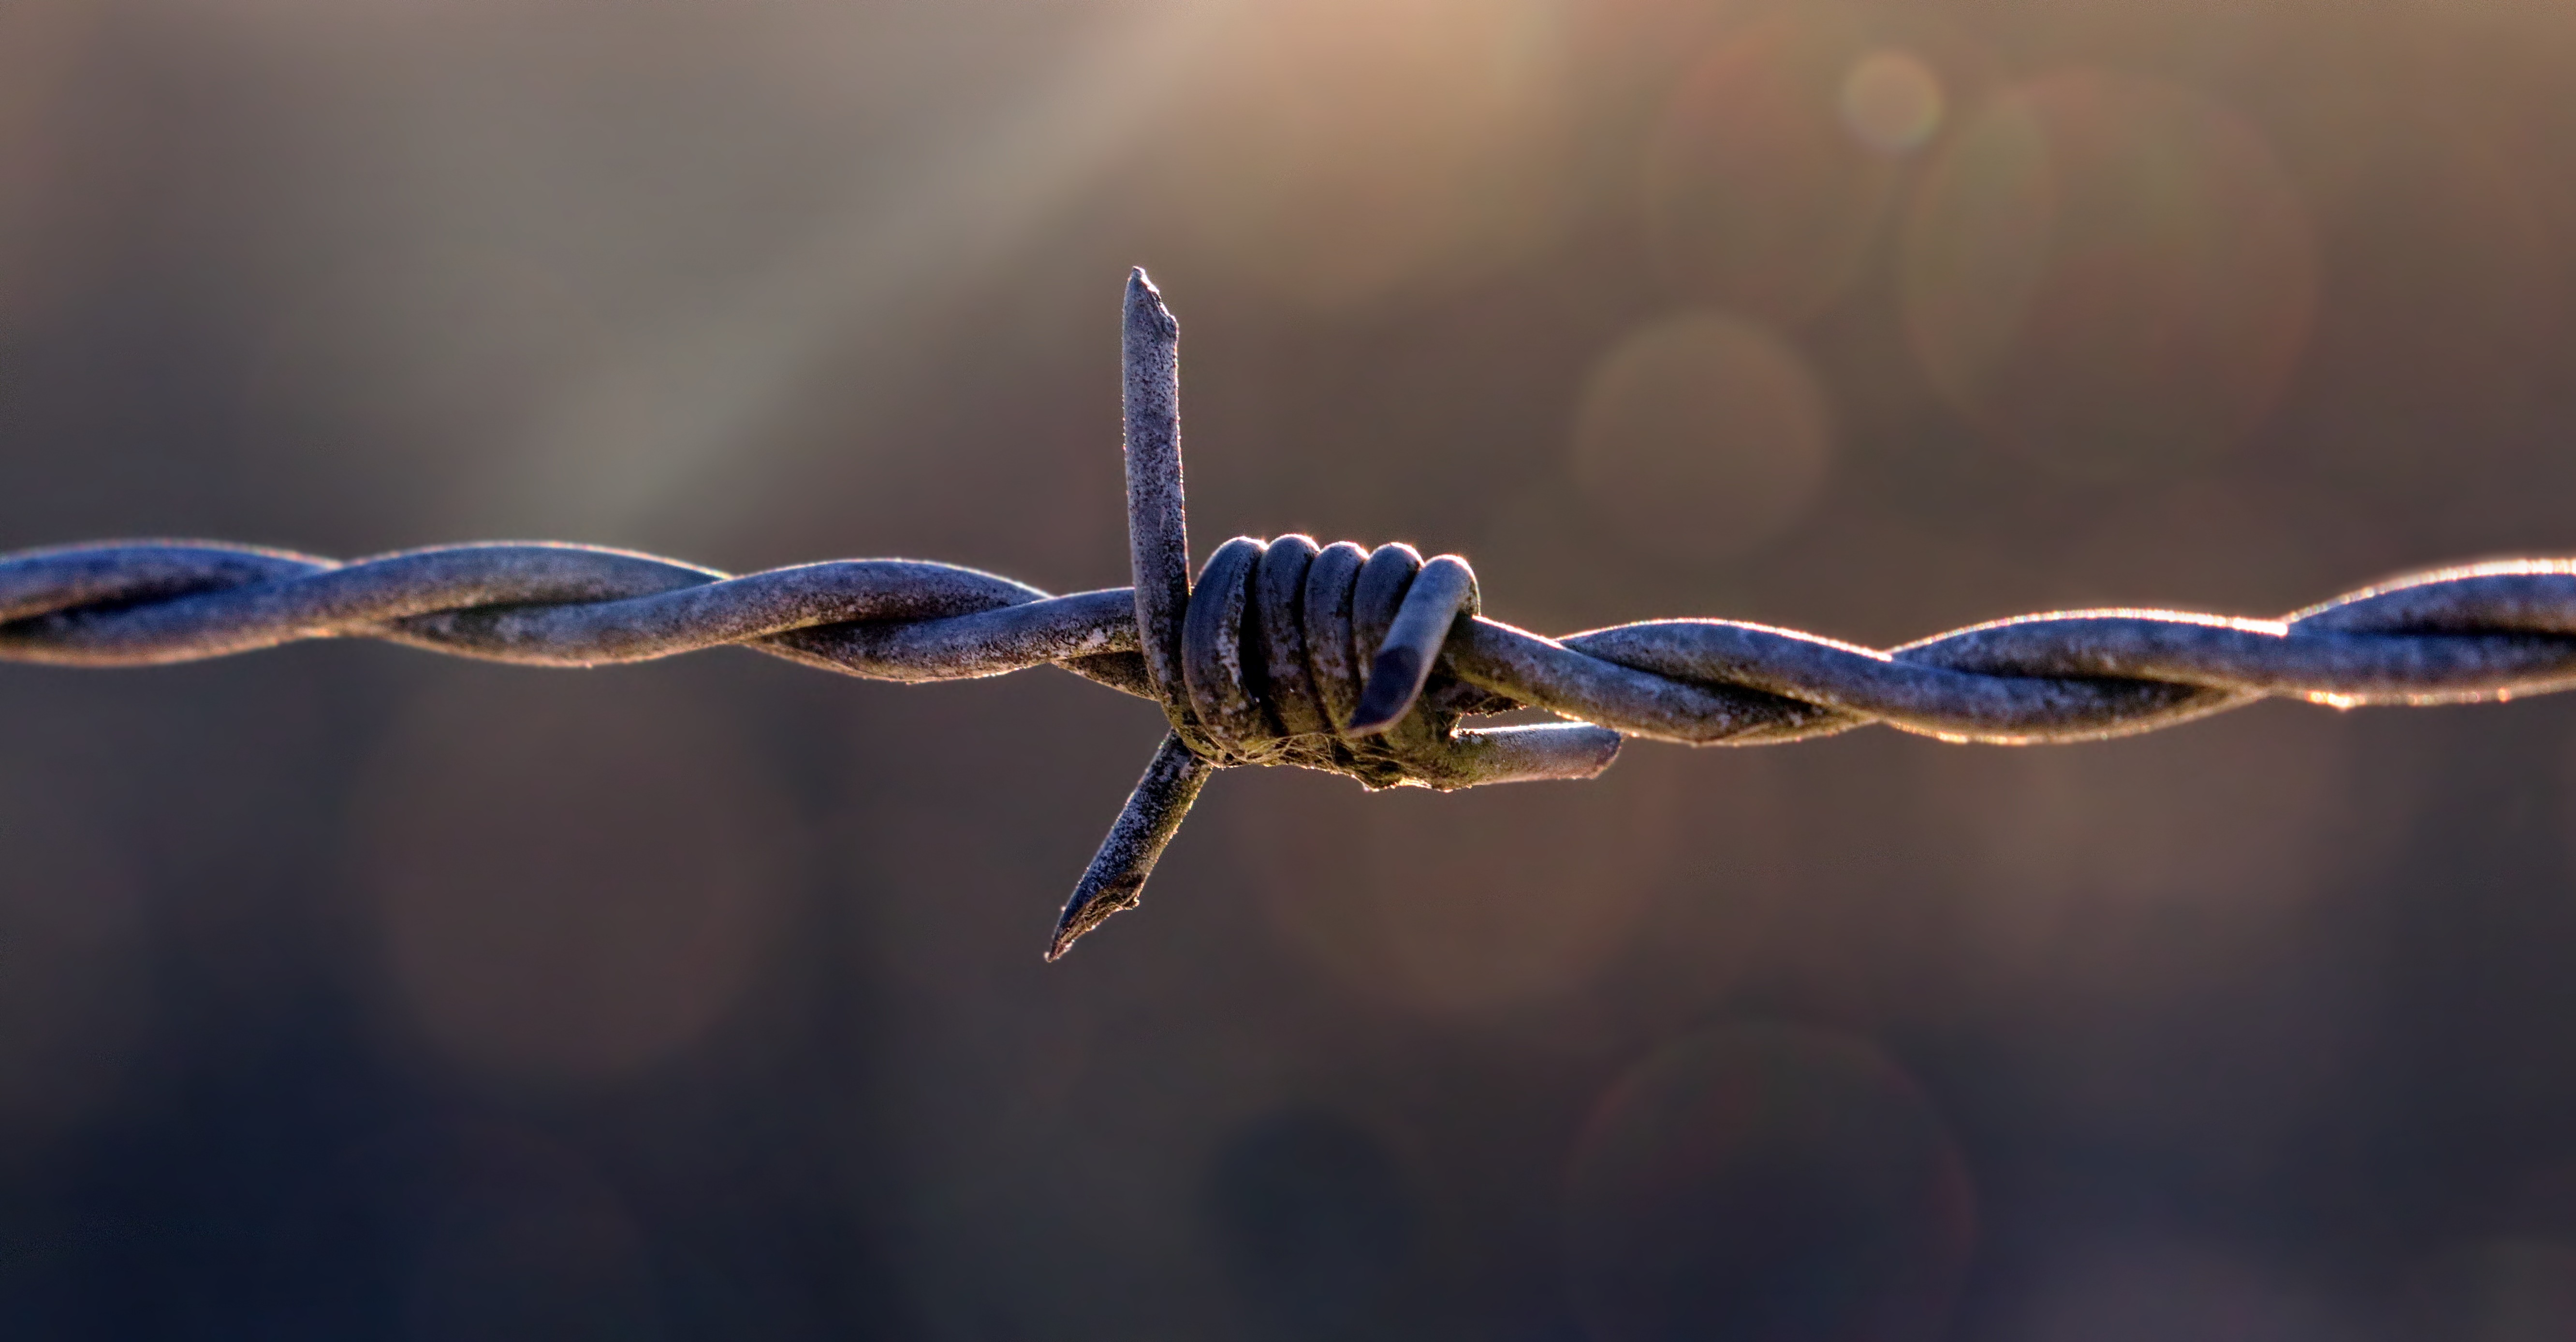
water, nature, branch, wing, fence, barbed wire, photography, leaf, flower, frost, wire fence, thorn, wire, metal, fencing, blue, pink, close, security, fauna, invertebrate, twig, cobweb, close up, barrier, caution, protect, secure, wiring, fenced, limit, obstacle, backup, pointed, cobwebs, shut off, macro photography, pasture fence, imprisoned, demarcation, barbed wire fence, plant stem, wire fencing, home fencing